Protactinium compounds

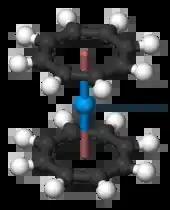
The proposed structure of the protactinocene (Pa(CH)) molecule

Protactinium(IV) forms a tetrahedral complex tetrakis(cyclopentadienyl)protactinium(IV) (or Pa(CH)) with four cyclopentadienyl rings, which can be synthesized by reacting protactinium(IV) chloride with molten Be(CH). One ring can be substituted with a halide atom. Another organometallic complex is golden-yellow bis(π-cyclooctatetraene) protactinium, or protactinocene, Pa(CH), which is analogous in structure to uranocene. There, the metal atom is sandwiched between two cyclooctatetraene ligands. Similar to uranocene, it can be prepared by reacting protactinium tetrachloride with dipotassium cyclooctatetraenide, KCH, in tetrahydrofuran.